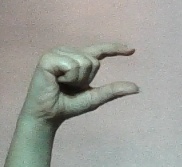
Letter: dal